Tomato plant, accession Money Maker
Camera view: horizontal (90 deg, fisheye); turntable rotation: 330 degrees
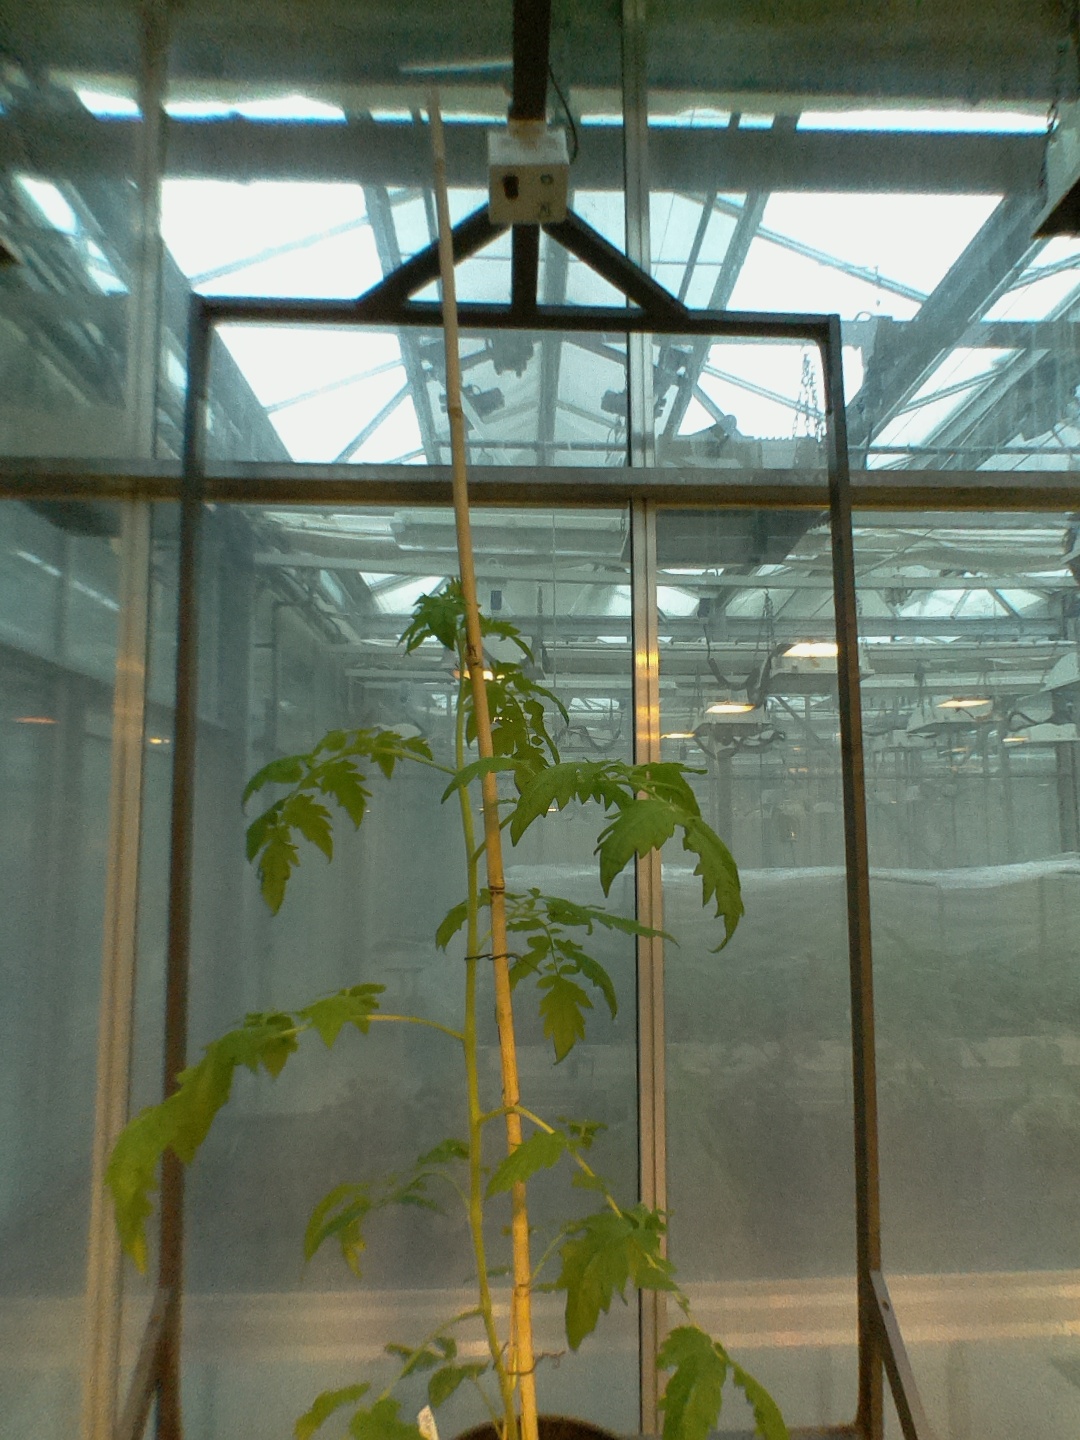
BBCH growth stage 15: 10 of true leaves visible